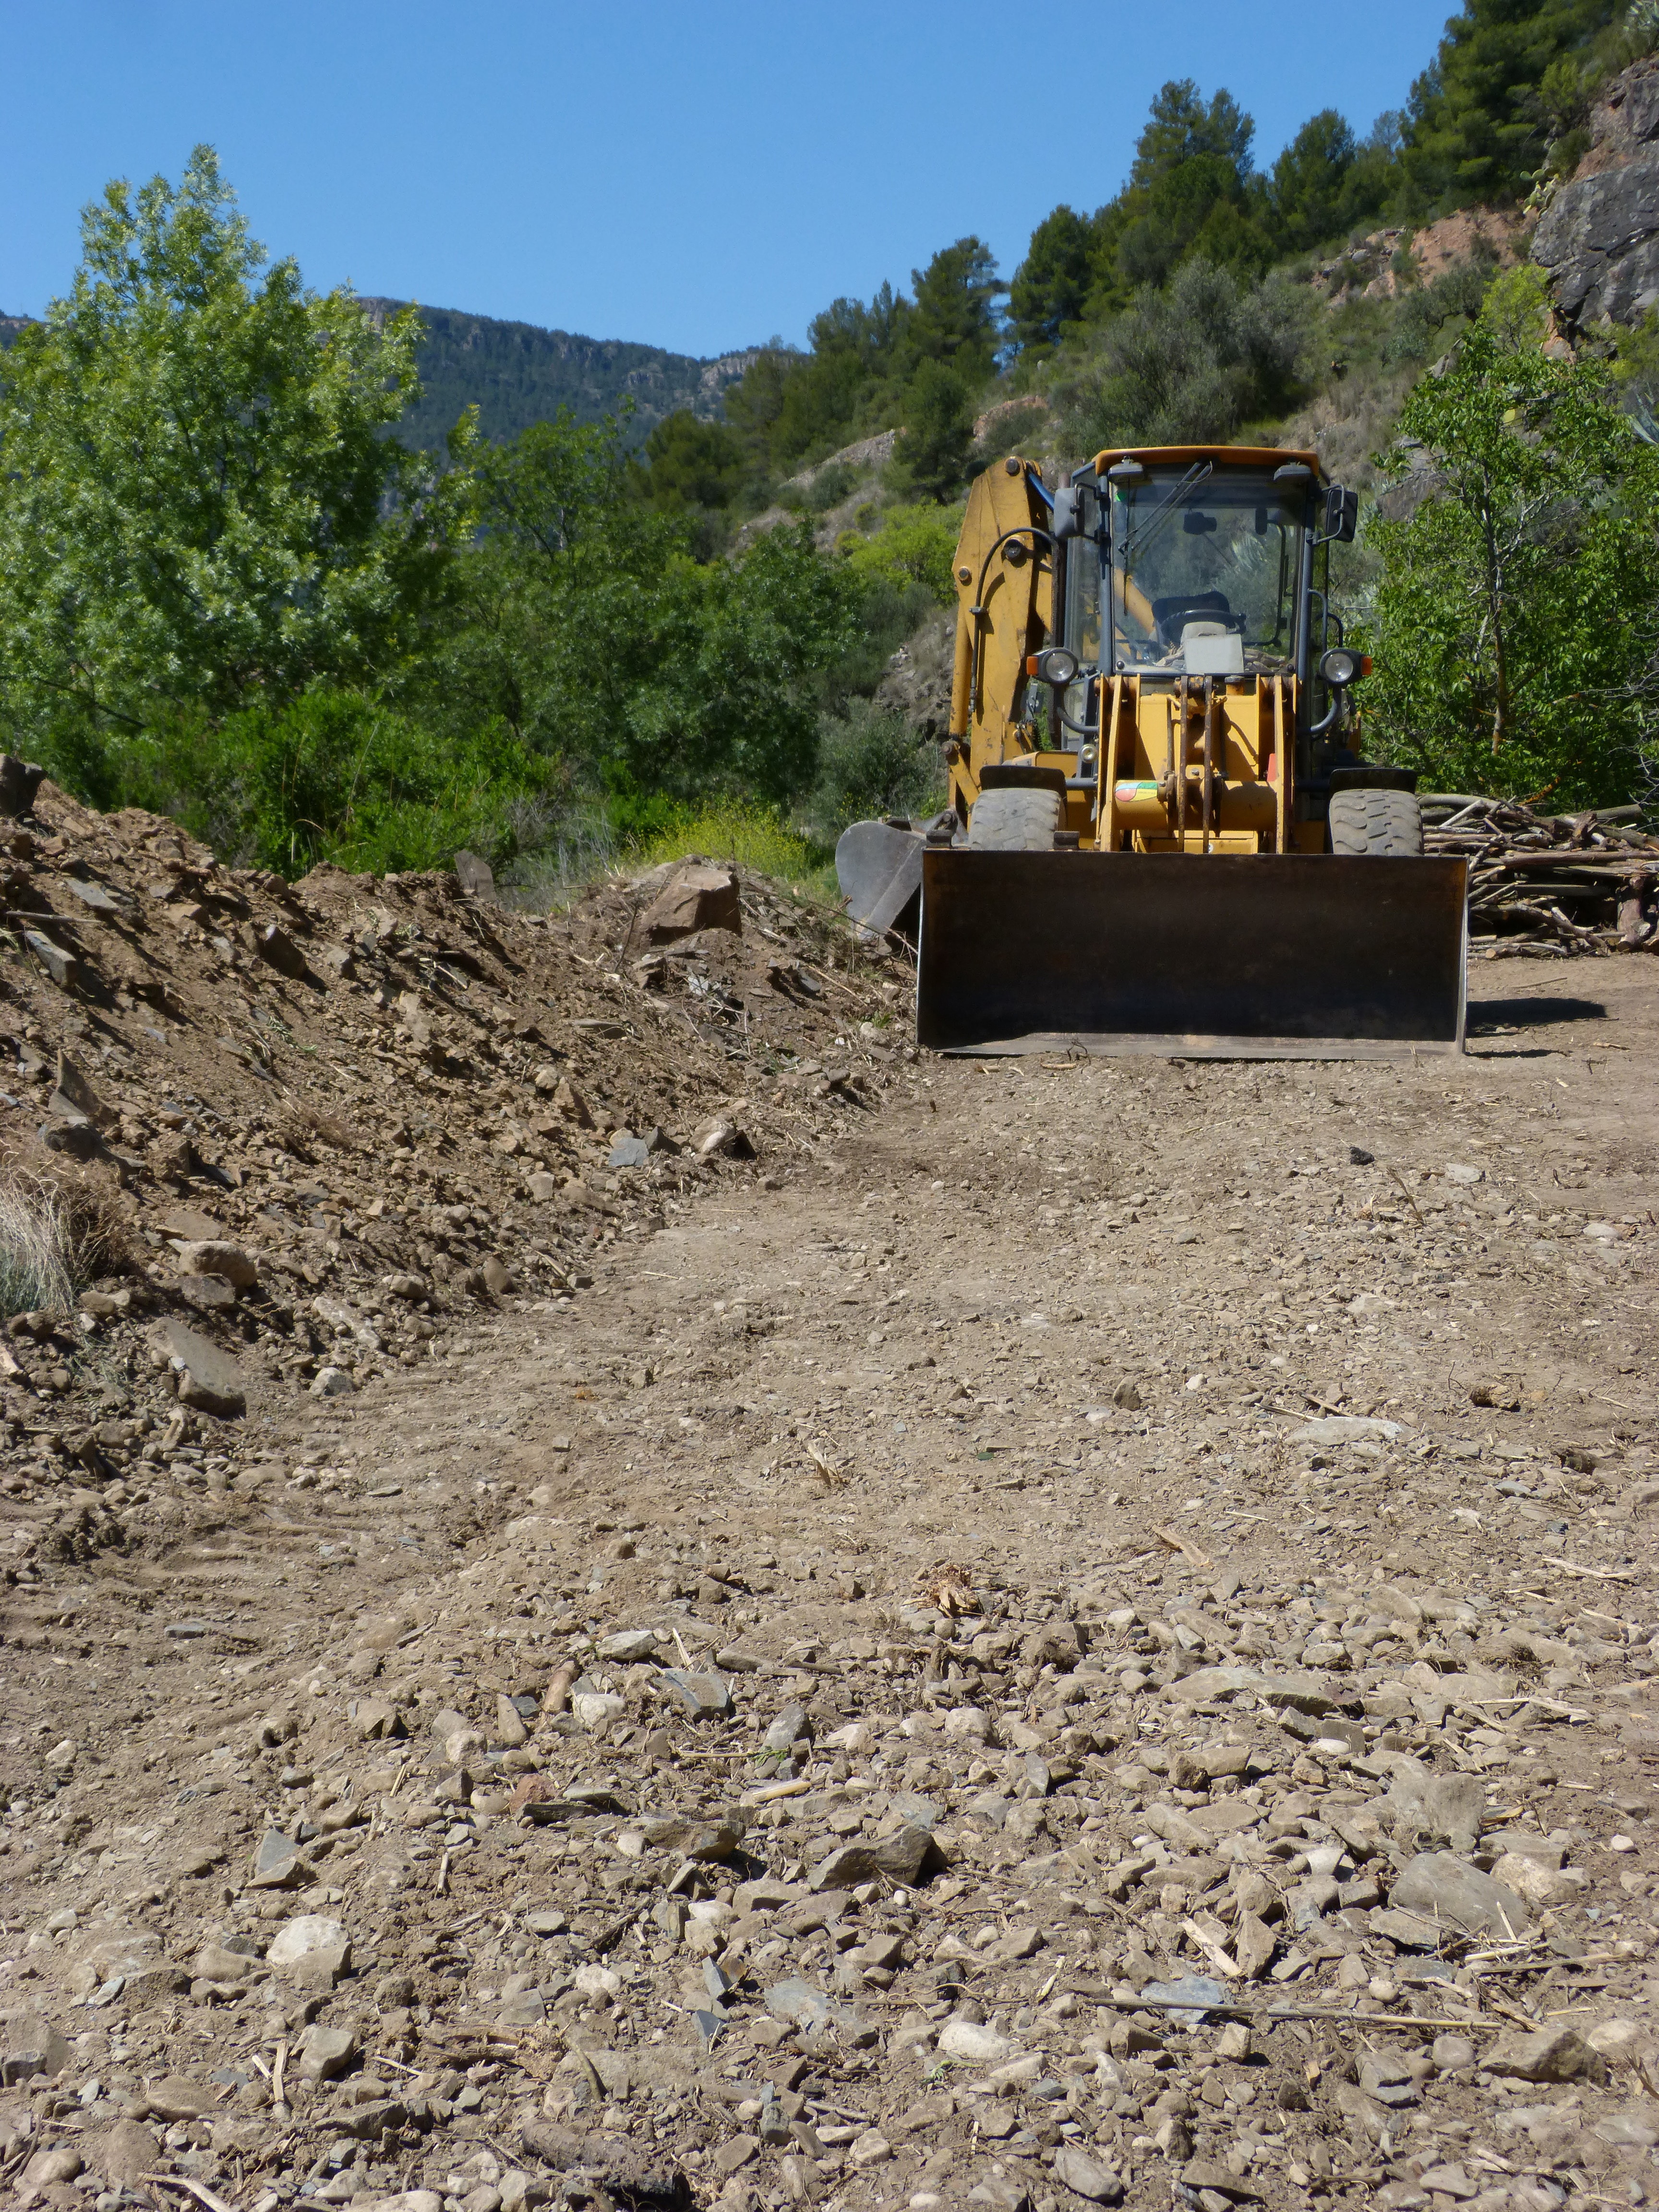
track, field, asphalt, transport, construction, vehicle, soil, machine, agriculture, bulldozer, works, excavator, paved, construction equipment, geological phenomenon